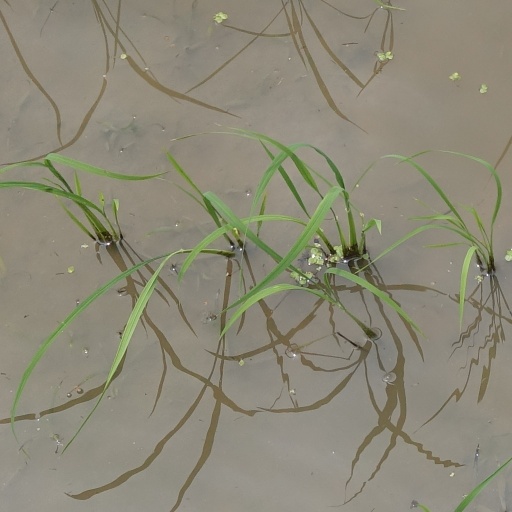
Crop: rice